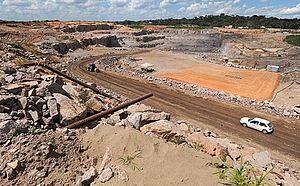
Le barrage de Santo Antônio est un grand barrage hydroélectrique au fil de l'eau sur le Rio Madeira, au Brésil. Il a été construit entre 2008 et 2016, pour un coût de 7 milliards de dollars. Il fait partie, avec le barrage de Jirau, du projet Madeira.